Euclid Apartments

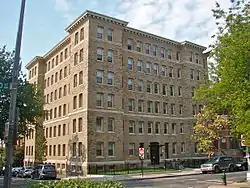

Euclid Apartments is a historic structure located in the Adams Morgan neighborhood of Washington, D.C. The building was completed in 1920 and contains 47 units. The building was renovated from 2009 to 2011. It was listed on the National Register of Historic Places in 2010.